Auto Mag Pistol

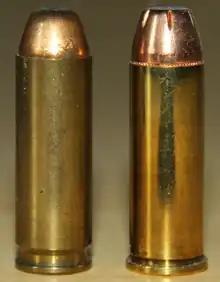
A .44 AMP (left) next to a .44 Remington Magnum cartridge

The .44 Auto Mag Pistol cartridge was introduced in 1971. Its rimless, straight wall case was originally formed by trimming the .308 Winchester or .30-06 Springfield case to 1.30 inches (33 mm). Loaded ammunition was once available from the Mexican firm of Cartuchos Deportivos Mexico and from Norma (a Swedish firm), which produced empty cases.